The Last Thakur

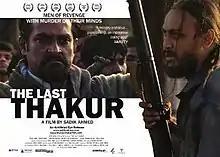
UK theatrical release poster

The Last Thakur is a 2008 Bengali-language British Western film directed by Sadik Ahmed, who co-wrote the screenplay with Heather Taylor, and starring Ahmed Rubel, Tariq Anam Khan and Tanveer Hassan. The film is about a lone gunman who enters a town to take revenge on the person who raped his mother during the Bangladesh Liberation War. In the course of revenge he is used by the internal clash of two rival leaders of the town.